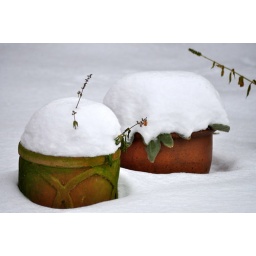
plant pots in the garden buried in the snow